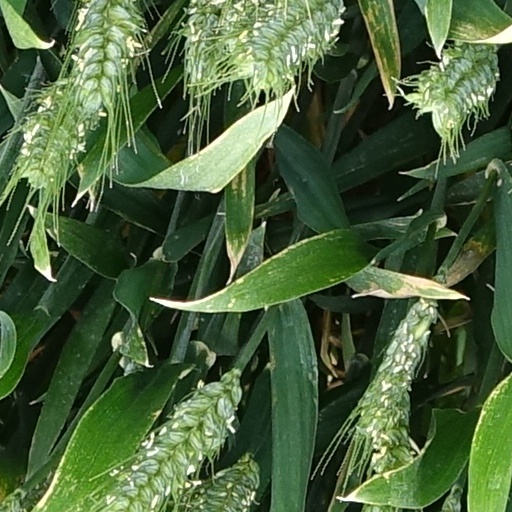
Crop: wheat